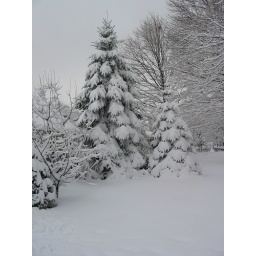
The pine trees in the front of my house holding a fresh snowfall.